Copanello

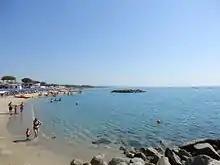
Copanello Lido beach

The Copanello Lido "frazione" can be reached via two roads. The first is an exit from European route E90 which, at the "frazione", passes under an old railroad line and leads to "piazza Antonio Susanna" in the southern part of Copanello. From "piazza Susanna", three parallel streets rise in a straight line to the north, forming the center of the hamlet. These three streets are (from west to east): "via Lucifero", "via Cassiodoro" and "via Lido", which runs alongside the beach. After 200 meters, "via Lucifero" and "via Lido" come to an end, giving way to the new residential area built since the 1990s.